1966 Florida Gators football team

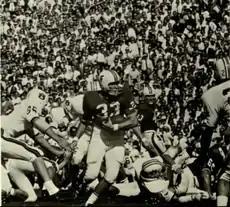
Larry Smith "(33)" vs. Auburn.

On October 29, the Gators won their seventh straight game, defeating coach Shug Jordan's Auburn Tigers before a record homecoming crowd at Florida Field by a 30–27 score, trading the lead back and forth all day. After Auburn fumbled the opening kickoff, quarterback Steve Spurrier threw a touchdown pass to Richard Trapp on the third play of the game. On the day, Spurrier completed 27 of 40 passes for 259 yards. Touchdowns also came on short runs from backs Graham McKeel and Larry Smith. Smith finished the day with 102 rushing yards on twenty-two carries, including a 53-yard run.